N. Uttam Kumar Reddy

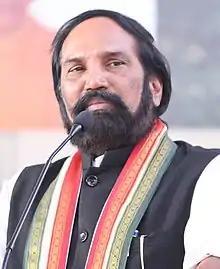
Uttam Kumar Reddy in 2017

Nalamada Uttam Kumar Reddy (born 20 June 1962) is a politician and former Indian Air Force pilot from the Indian state of Telangana. He was a Member of Parliament (MP) for the Nalgonda constituency. He served as Member of the Legislative Assembly (MLA) from Kodad between 1999 and 2009 and from Huzurnagar between 2009 and 2019. He served as the president of Telangana Pradesh Congress Committee from February 2015 until June 2021. He served as the Minister of Housing, Weaker Section Housing Programmes in N. Kiran Kumar Reddy's ministry.